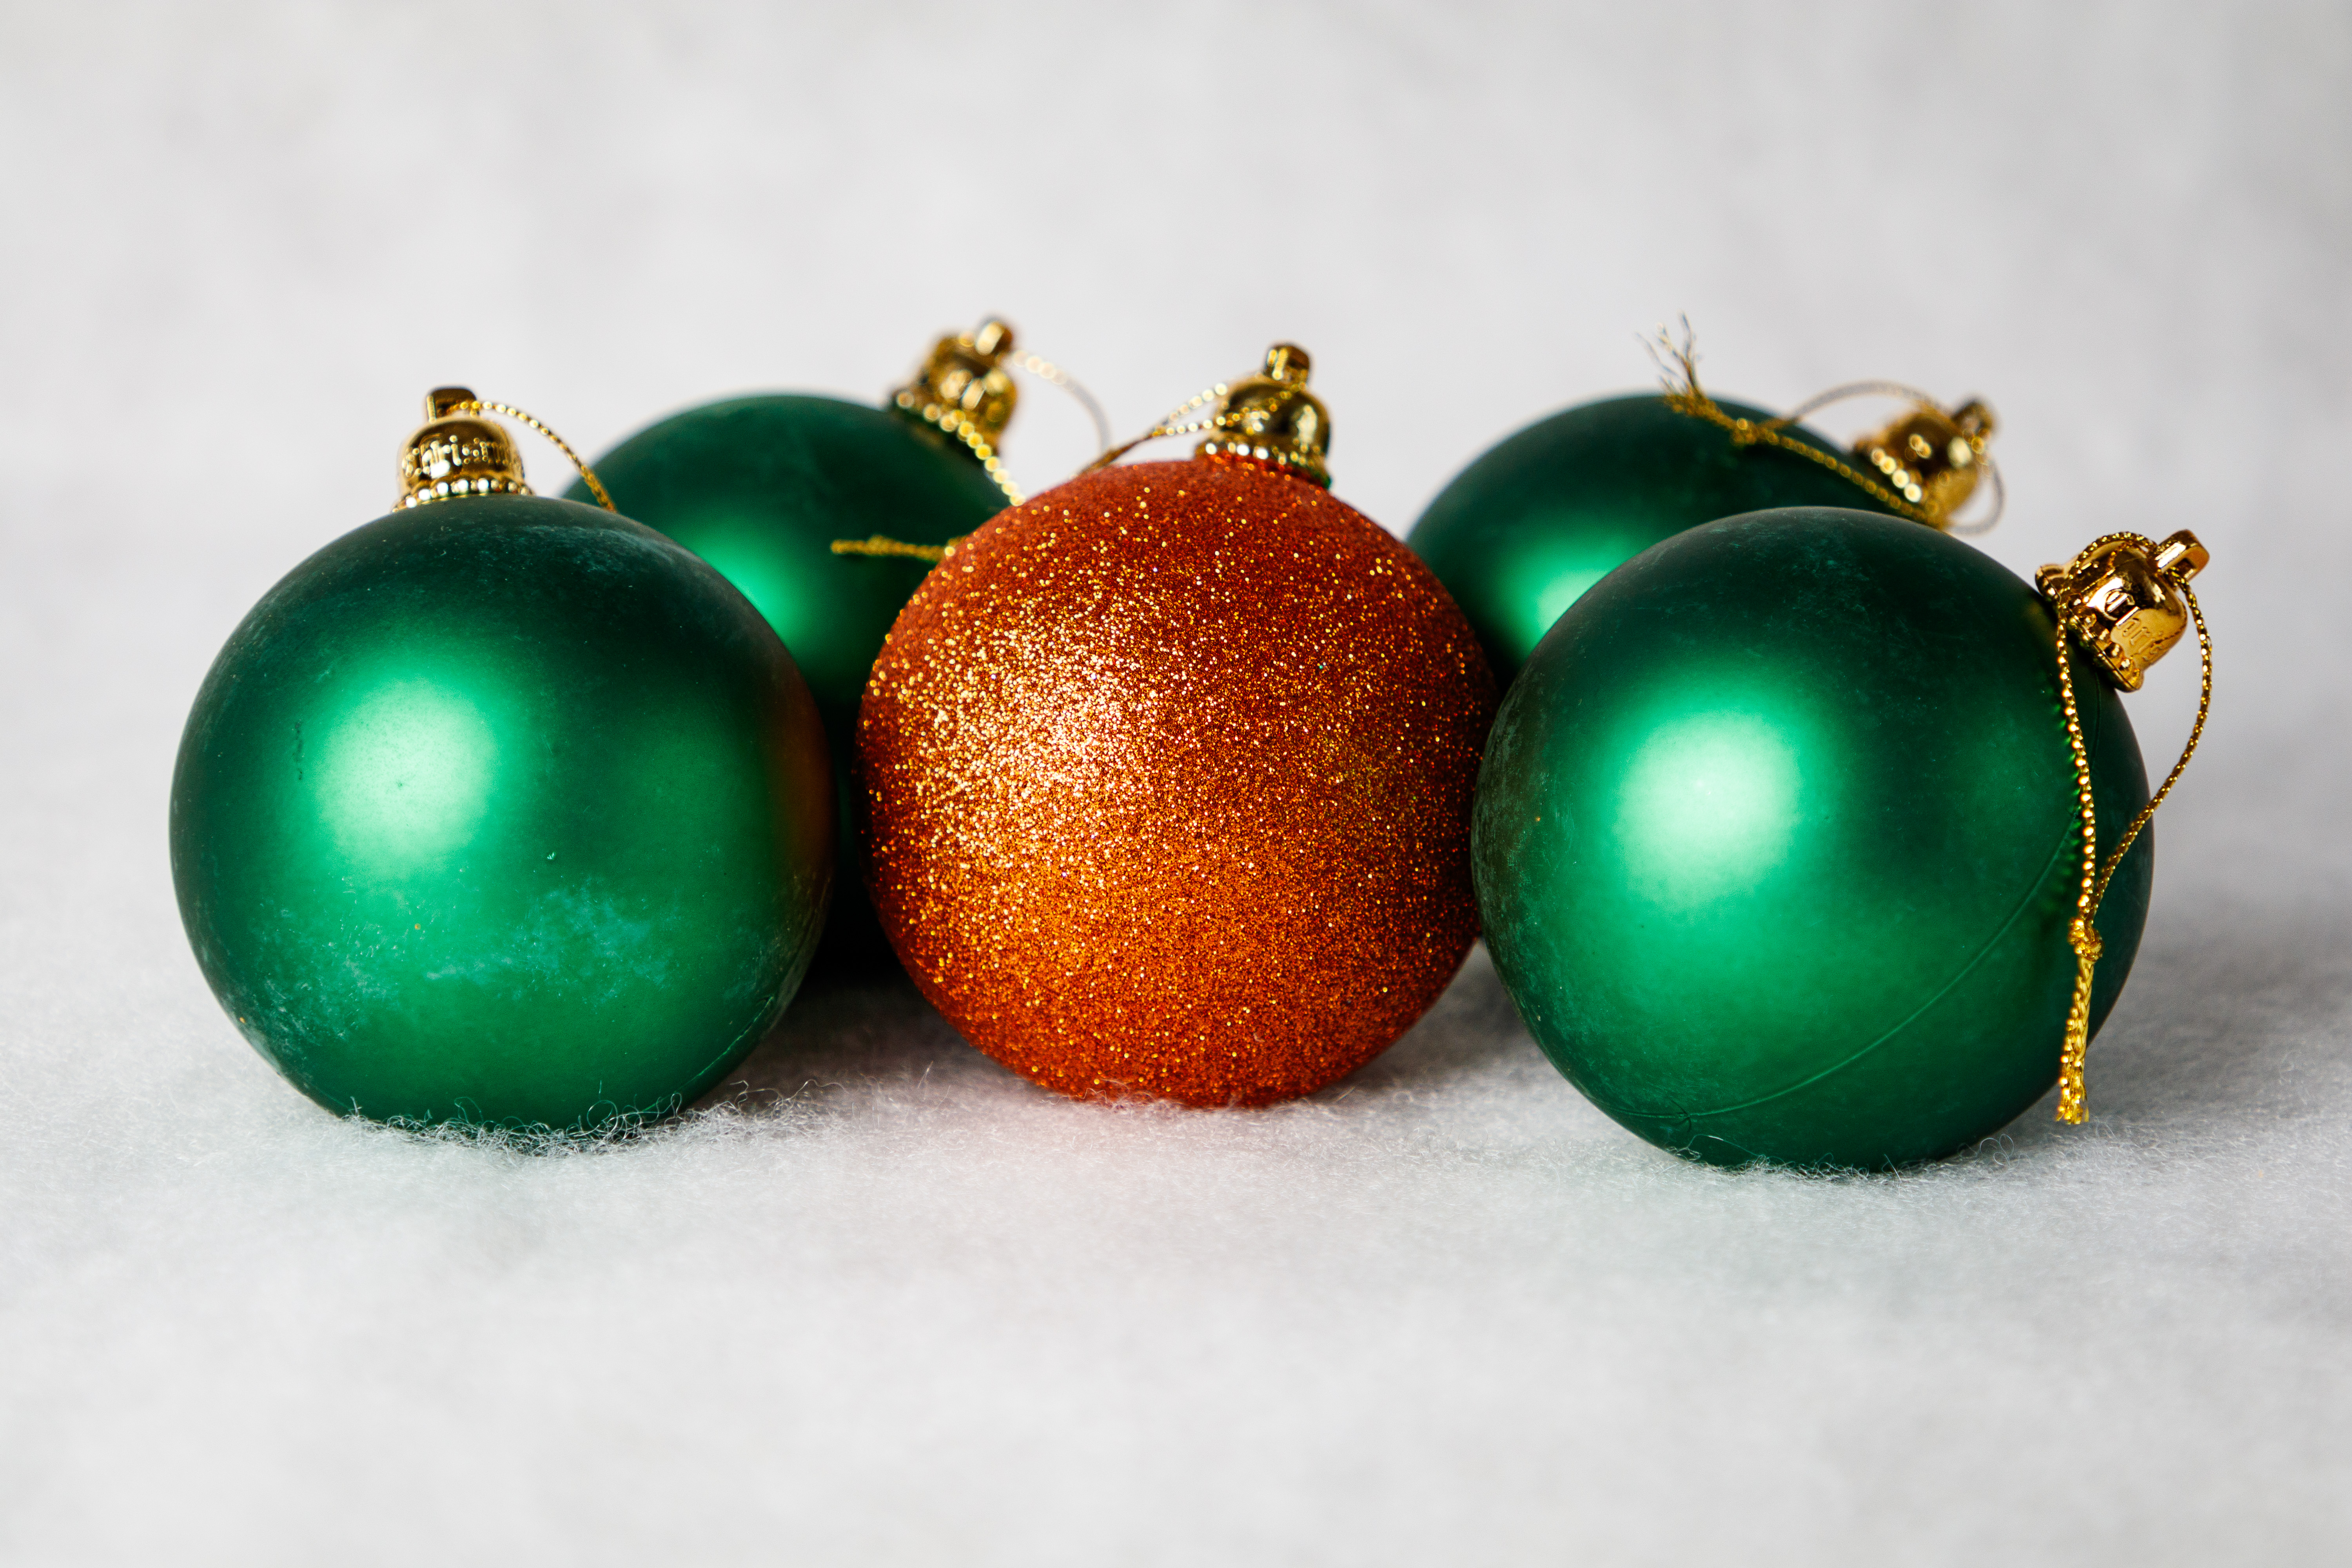
christmas, new year, christmas tree, christmas tree toy, decorations, christmas garland, winter, christmas ball, New Year's pictures, christmas pictures, holiday, balls, lights, night, shine, fun, green, christmas ornament, christmas decoration, teal, turquoise, natural material, aqua, ball, Holiday ornament, ornament, craft, body jewelry, jade, still life photography, jewelry making, sphere, silver, pearl, gemstone, bead